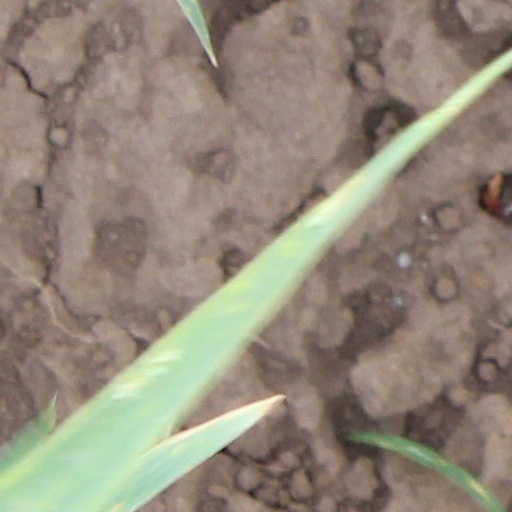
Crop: wheat